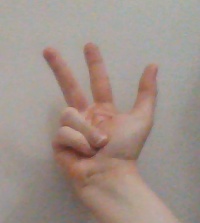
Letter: al